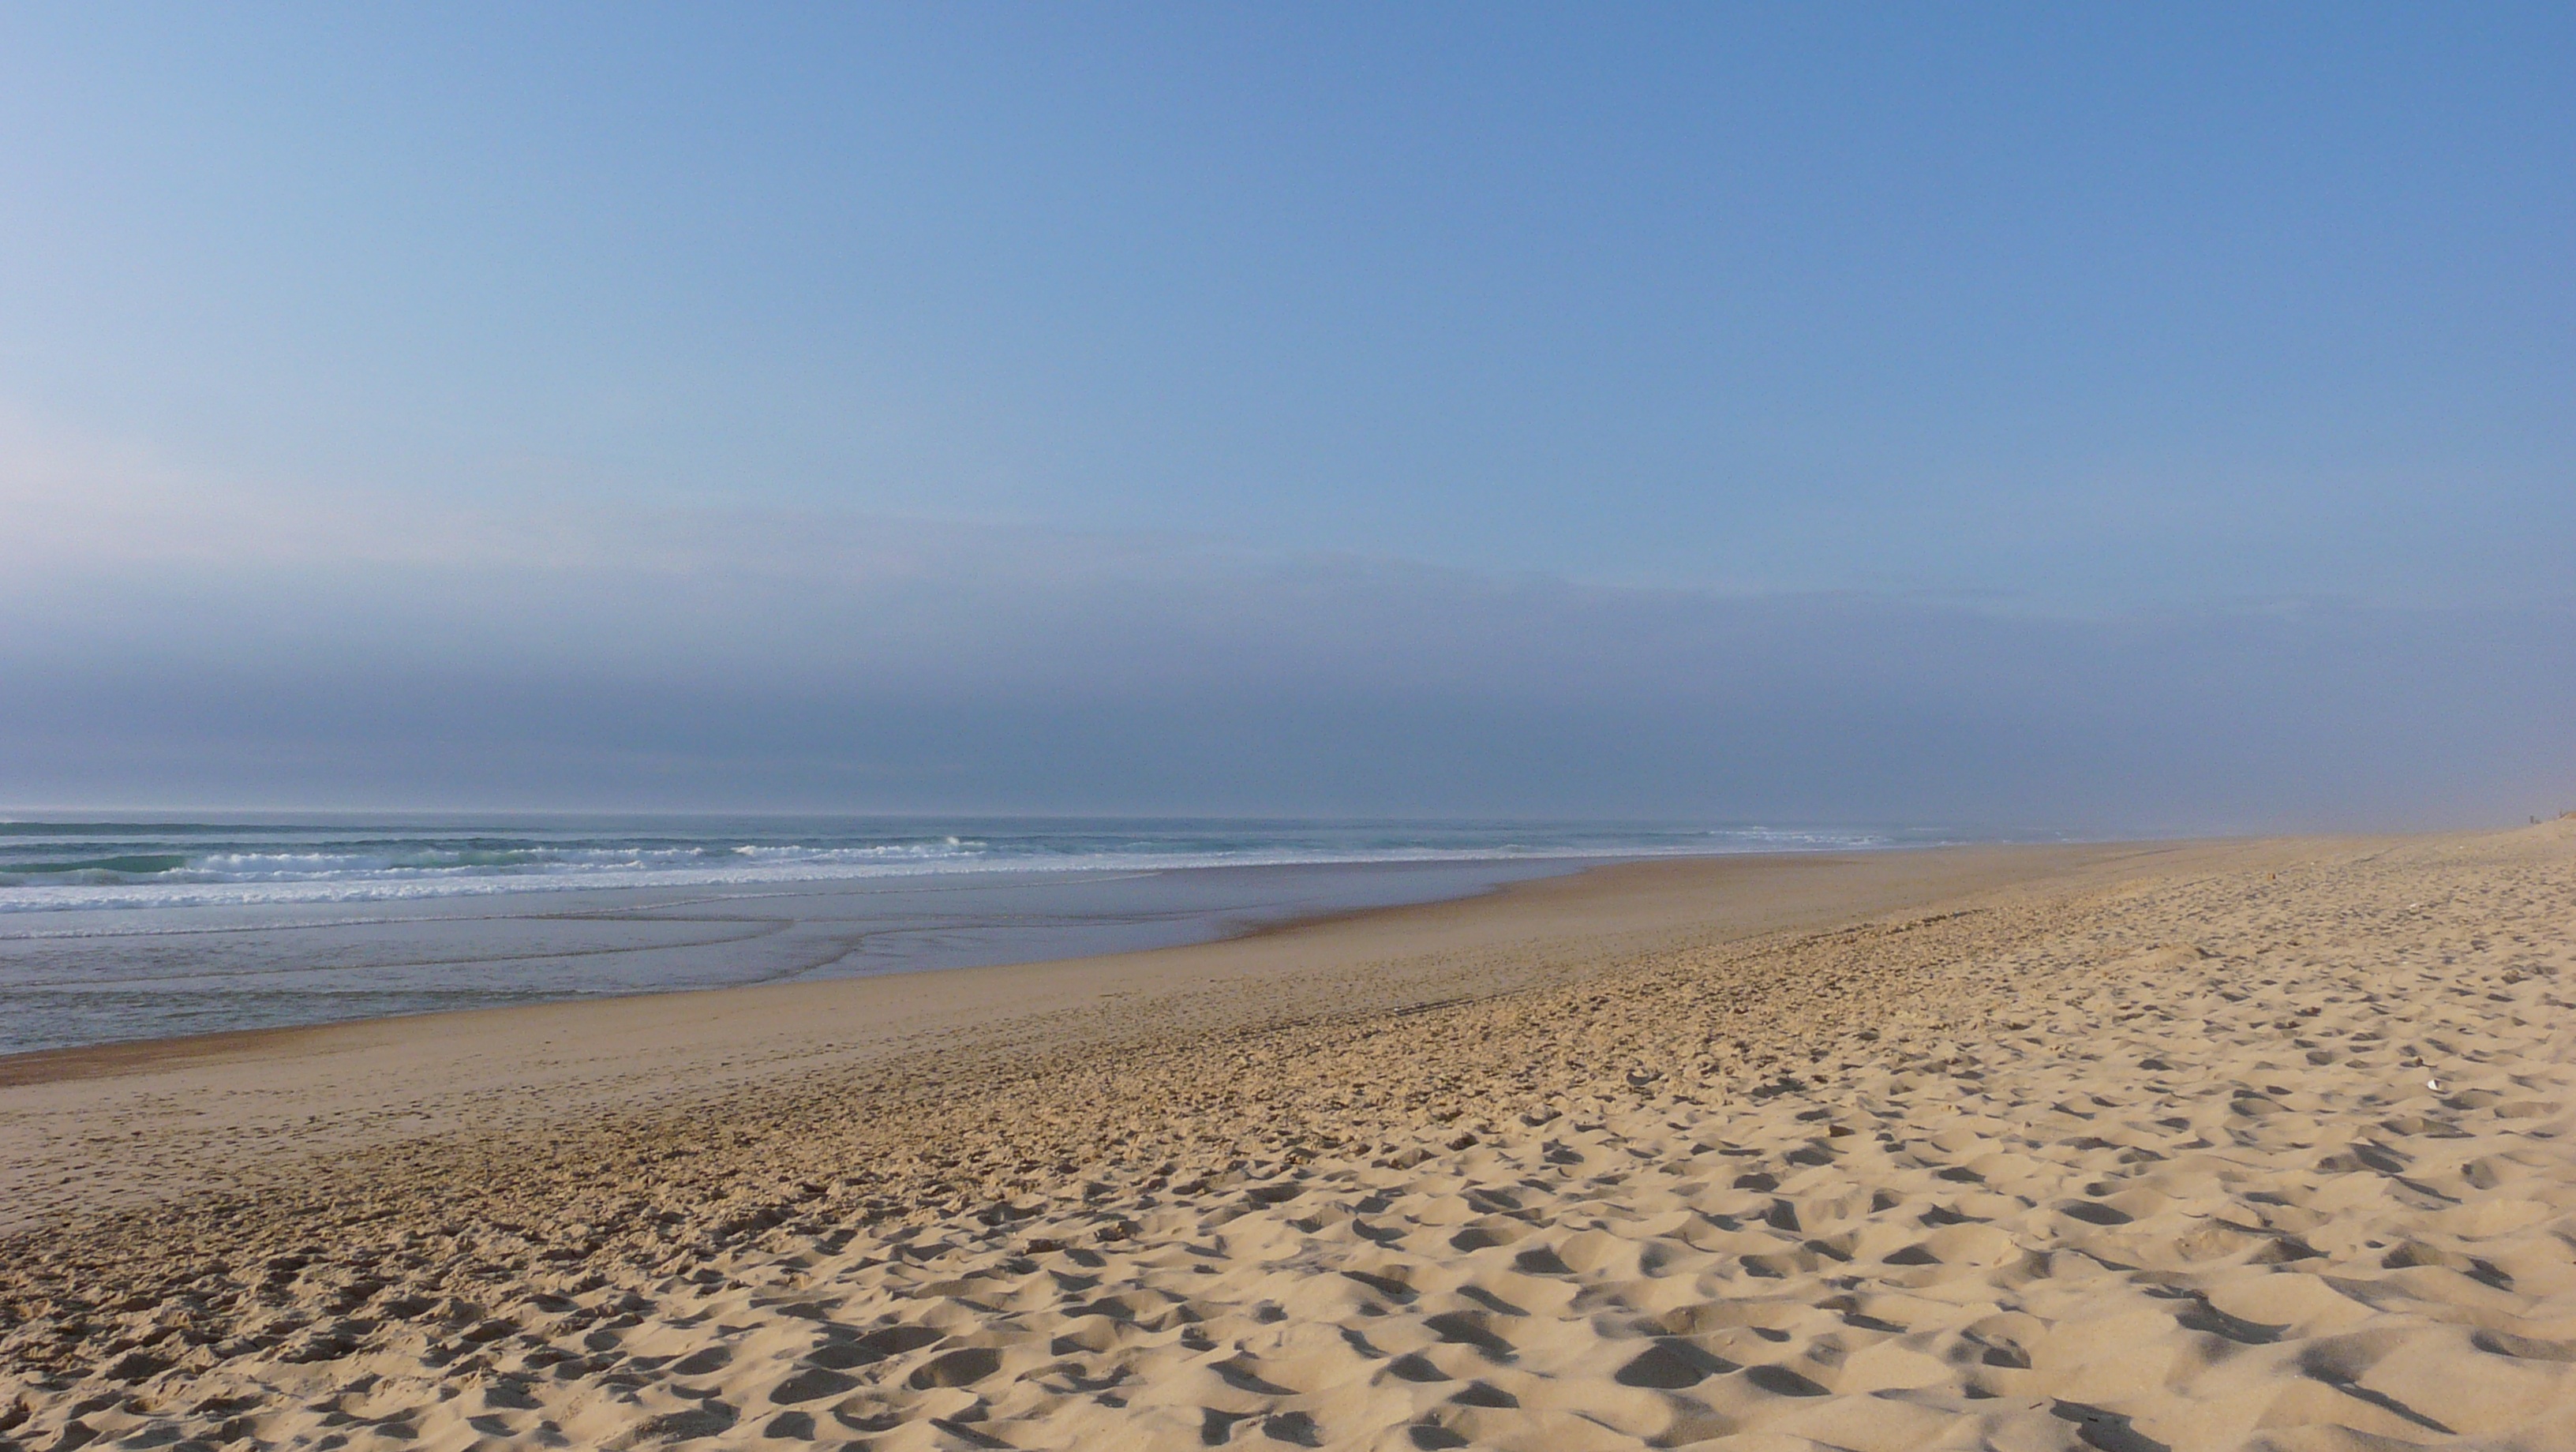
beach, sea, coast, sand, ocean, horizon, shore, wave, material, body of water, relaxation, habitat, cape, landes, mudflat, natural environment, aeolian landform, wind wave